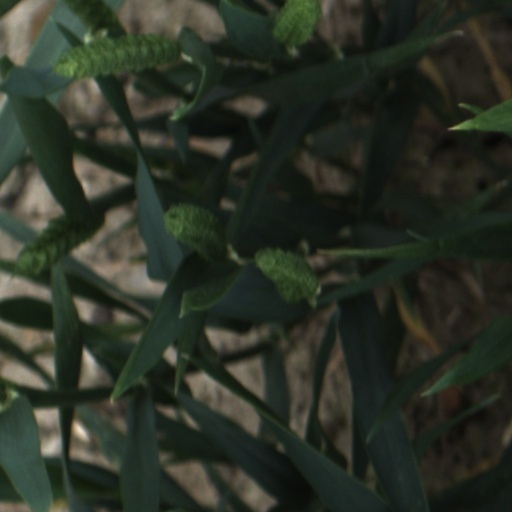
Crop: wheat